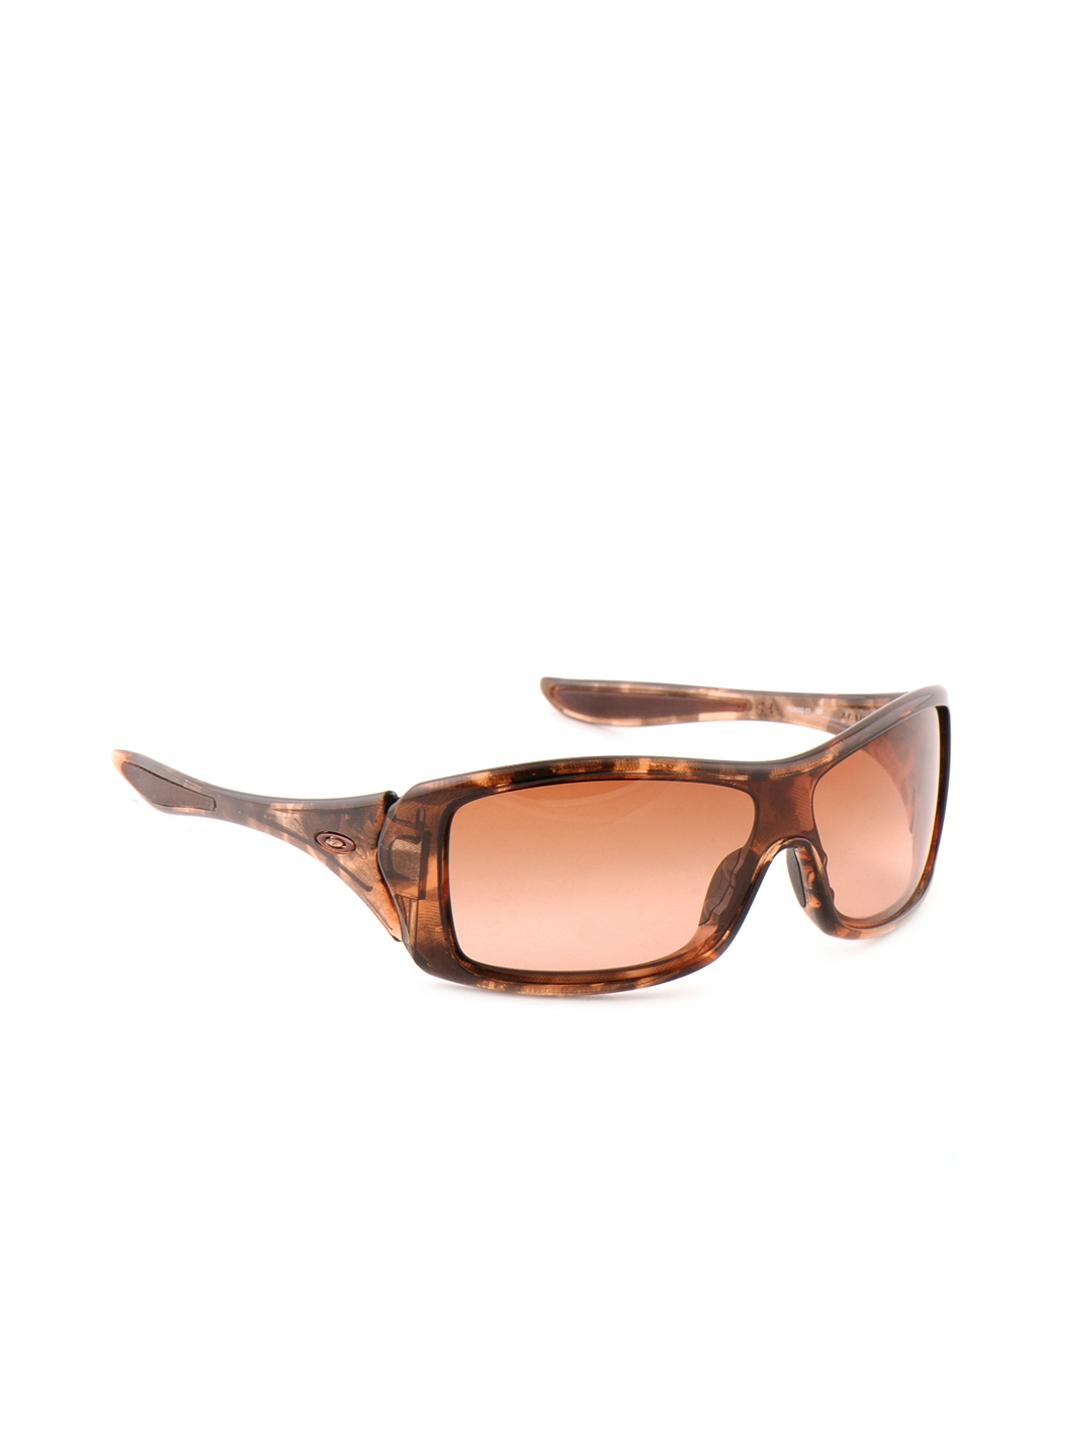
Oakley Women Brown Forsake Sunglasses
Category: Accessories / Eyewear / Sunglasses
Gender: Women
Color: Brown
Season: Winter 2016
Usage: Casual